The Man in the Red Coat

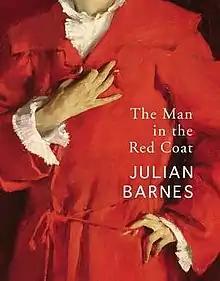
First edition

The Man in the Red Coat is a book by Julian Barnes. It was published on 11 November 2019. The book concerns Samuel Jean de Pozzi, a French surgeon and pioneer in the field of gynaecology whose portrait in a red coat John Singer Sargent painted, and other people of Belle Époque Paris in the arts, including Robert de Montesquiou, Prince Edmond de Polignac, Jean Lorrain, Sarah Bernhardt, Joris-Karl Huysmans, and Oscar Wilde.